Cretan school

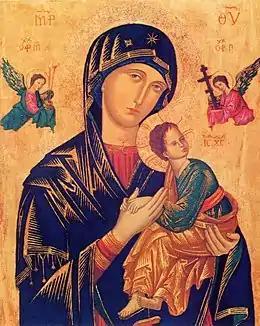
"Our Lady of Perpetual Help", probably an early Cretan work of 13th or 14th century

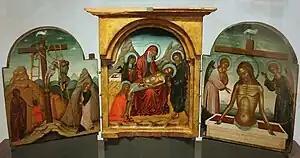
"Deposition, Lamentation and Resurrection" triptych by Nikolaos Zafouris, c. 1490s (National Museum, Warsaw)

There was a substantial demand for Byzantine icons in Europe throughout the Middle Ages and, as a Venetian possession since 1204, Crete had a natural advantage and soon came to dominate the supply. A probable early example is the famous icon of the Virgin in Rome known as Our Mother of Perpetual Help, which was certainly well known in Rome by 1499. At this date there is little to distinguish Cretan work from other Byzantine icons stylistically, and the quality of work is lower than that associated with Constantinople.